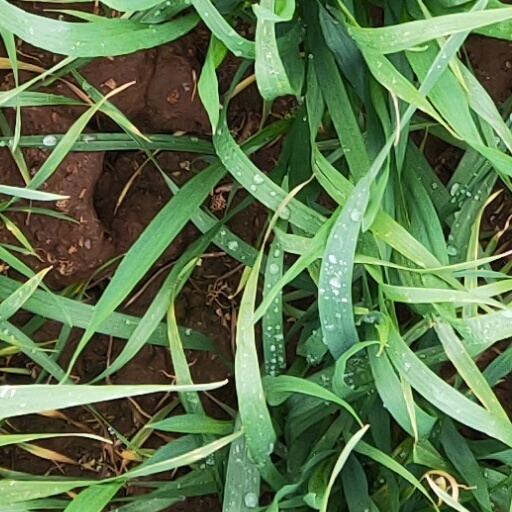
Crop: wheat